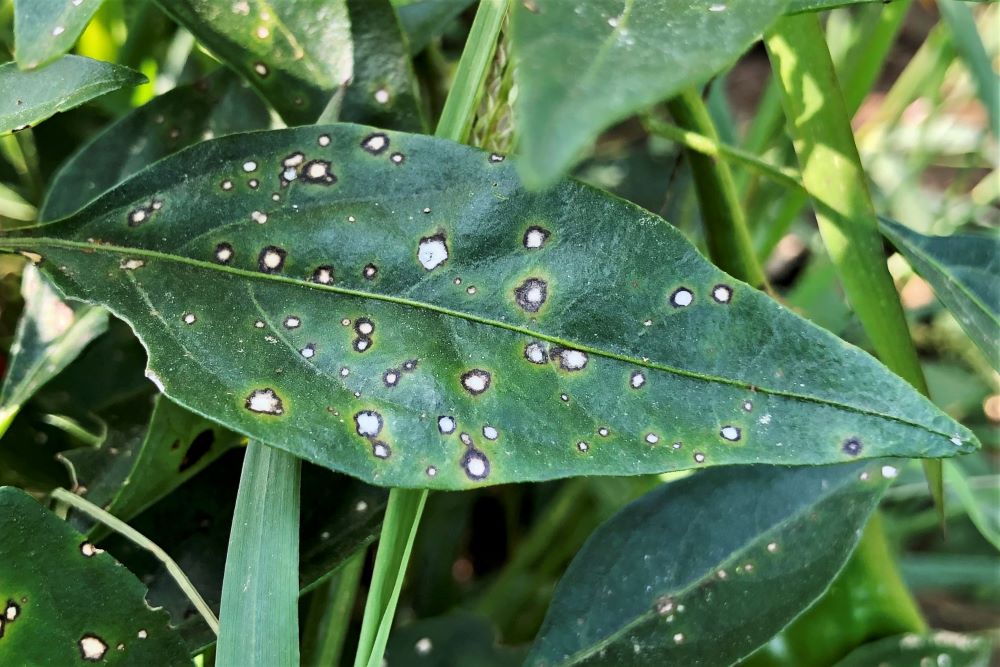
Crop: cherry
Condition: spot